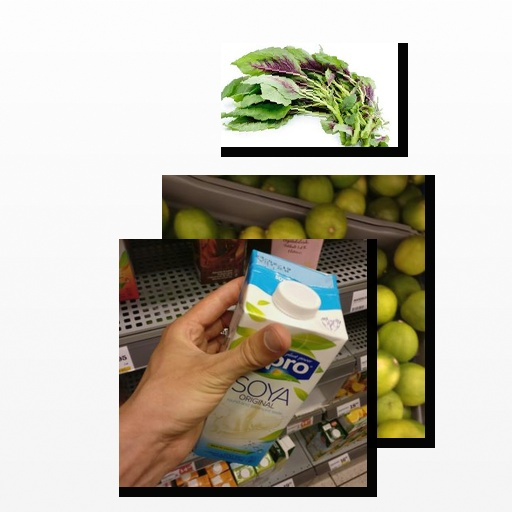
Food items: amaranth, soy_milk, lime